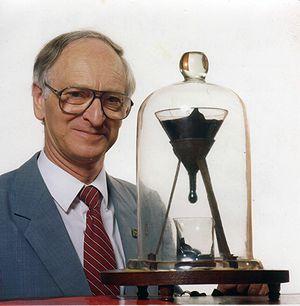
Sydney John Mainstone est un physicien australien.
L'expérience de la goutte de poix est une expérience scientifique de longue durée destinée à mesurer l'écoulement d'un fragment de poix sur de nombreuses années. Le nom de « poix » est donné à n'importe quel liquide très visqueux, qui semble solide, le plus souvent, du bitume. Ainsi, le goudron forme un écoulement à température ambiante et forme une goutte, bien que très lentement.